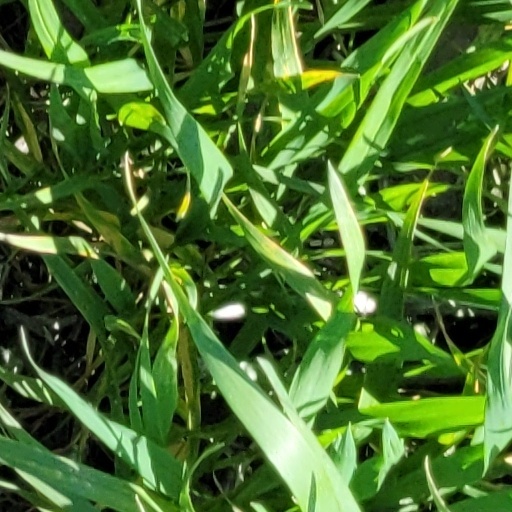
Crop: wheat